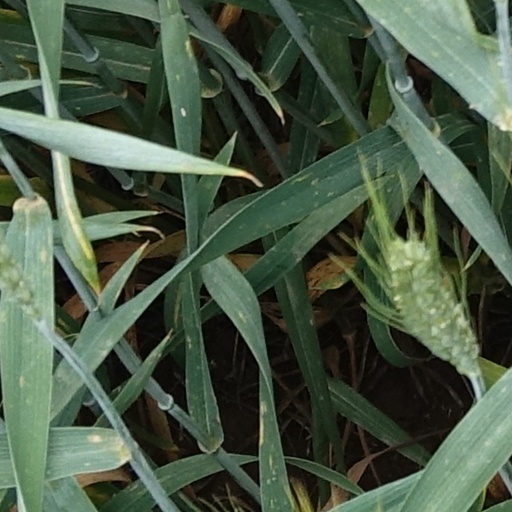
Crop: wheat